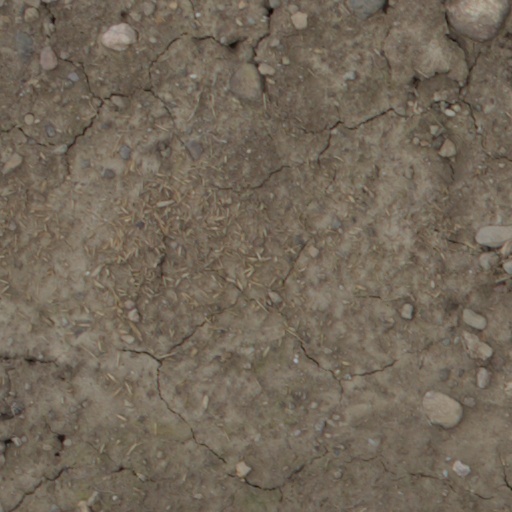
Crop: wheat